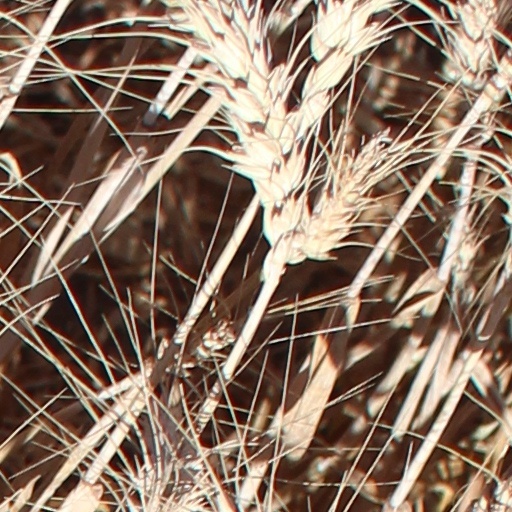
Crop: wheat